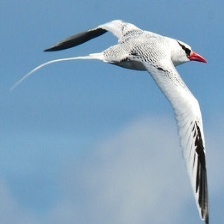
Species: RED BILLED TROPICBIRD
Scientific name: PHAETHON AETHEREU